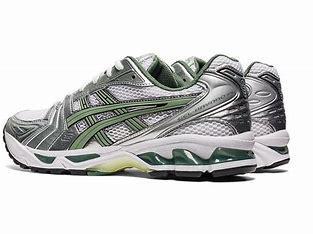
Brand: Asics
Model: Gel Kayano 14